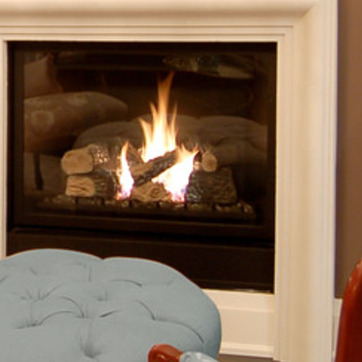
Material: other